Gråbrødretorv 7

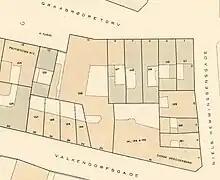
Gråbrødretorv 7 seen on a detail from one of Berggreen's block plans of Frimand's Quarter, 1886-1888.

Gråbrødretorv 7 is a three-winged complex, surrounding three sides of a narrow courtyard, constructed with three storeys over a walk-out basement. It was originally constructed in brick towards the street and timber framing on the rear but the facades towards the courtyard were rebuilt in brick in around 1800. The timber framing has therefore only survived on the rear wall of the rear wing and part of the gables. The front side of the building is just four bays wide, plastered and red-painted, with green-painted door and window frames in the ground floor and white-painted window frames on the upper floors. The main entrance is topped by a transom window with the house number (7). The facade is crowned by a two-bay gabled wall dormer with cornice returns and an oculus in the gable. The red tile roof is pierced by a substantial but shortened chimney. The facades facing the courtyard are all rendered with ochre-coloured plaster. They meet in two diagonal dormer bays.